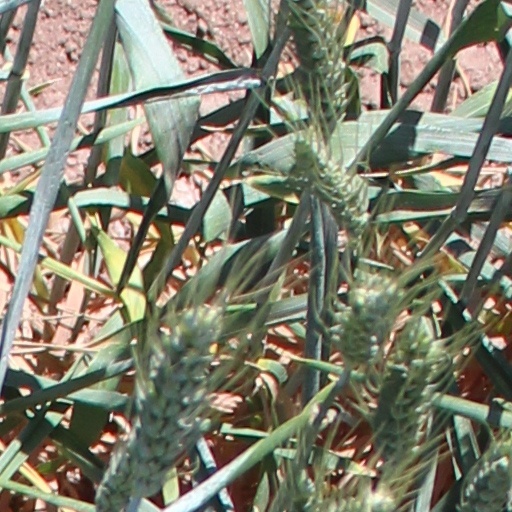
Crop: wheat